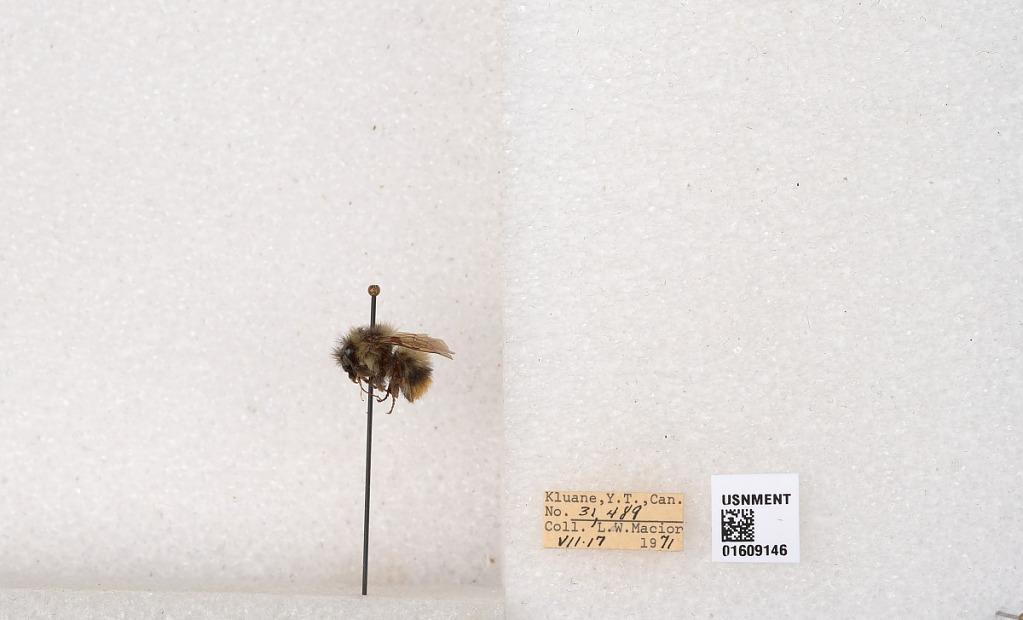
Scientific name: Bombus (Pyrobombus) sylvicola Kirby
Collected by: L. Macior
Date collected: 1971-7-17
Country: Canada
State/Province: Yukon
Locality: Kluane
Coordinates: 61.2281, -138.722